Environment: real
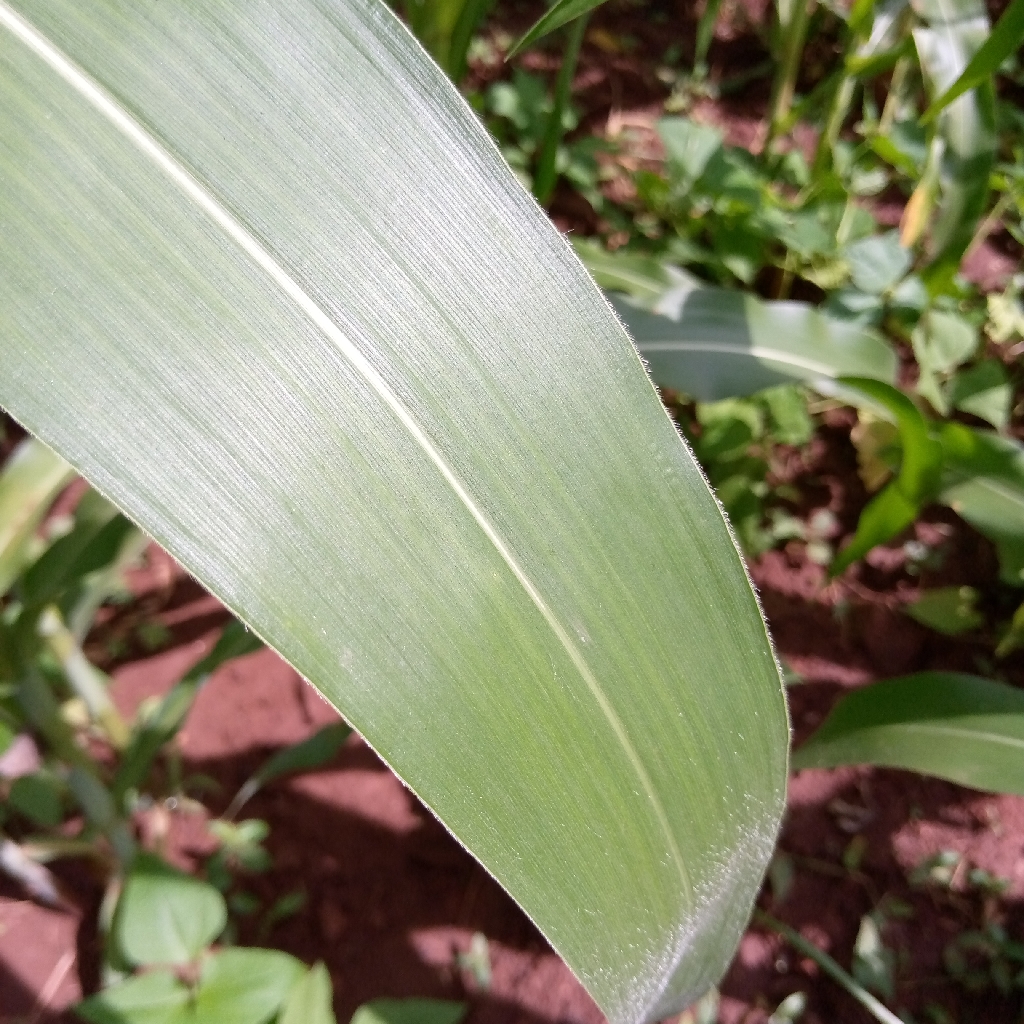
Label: healthy